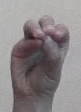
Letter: ha